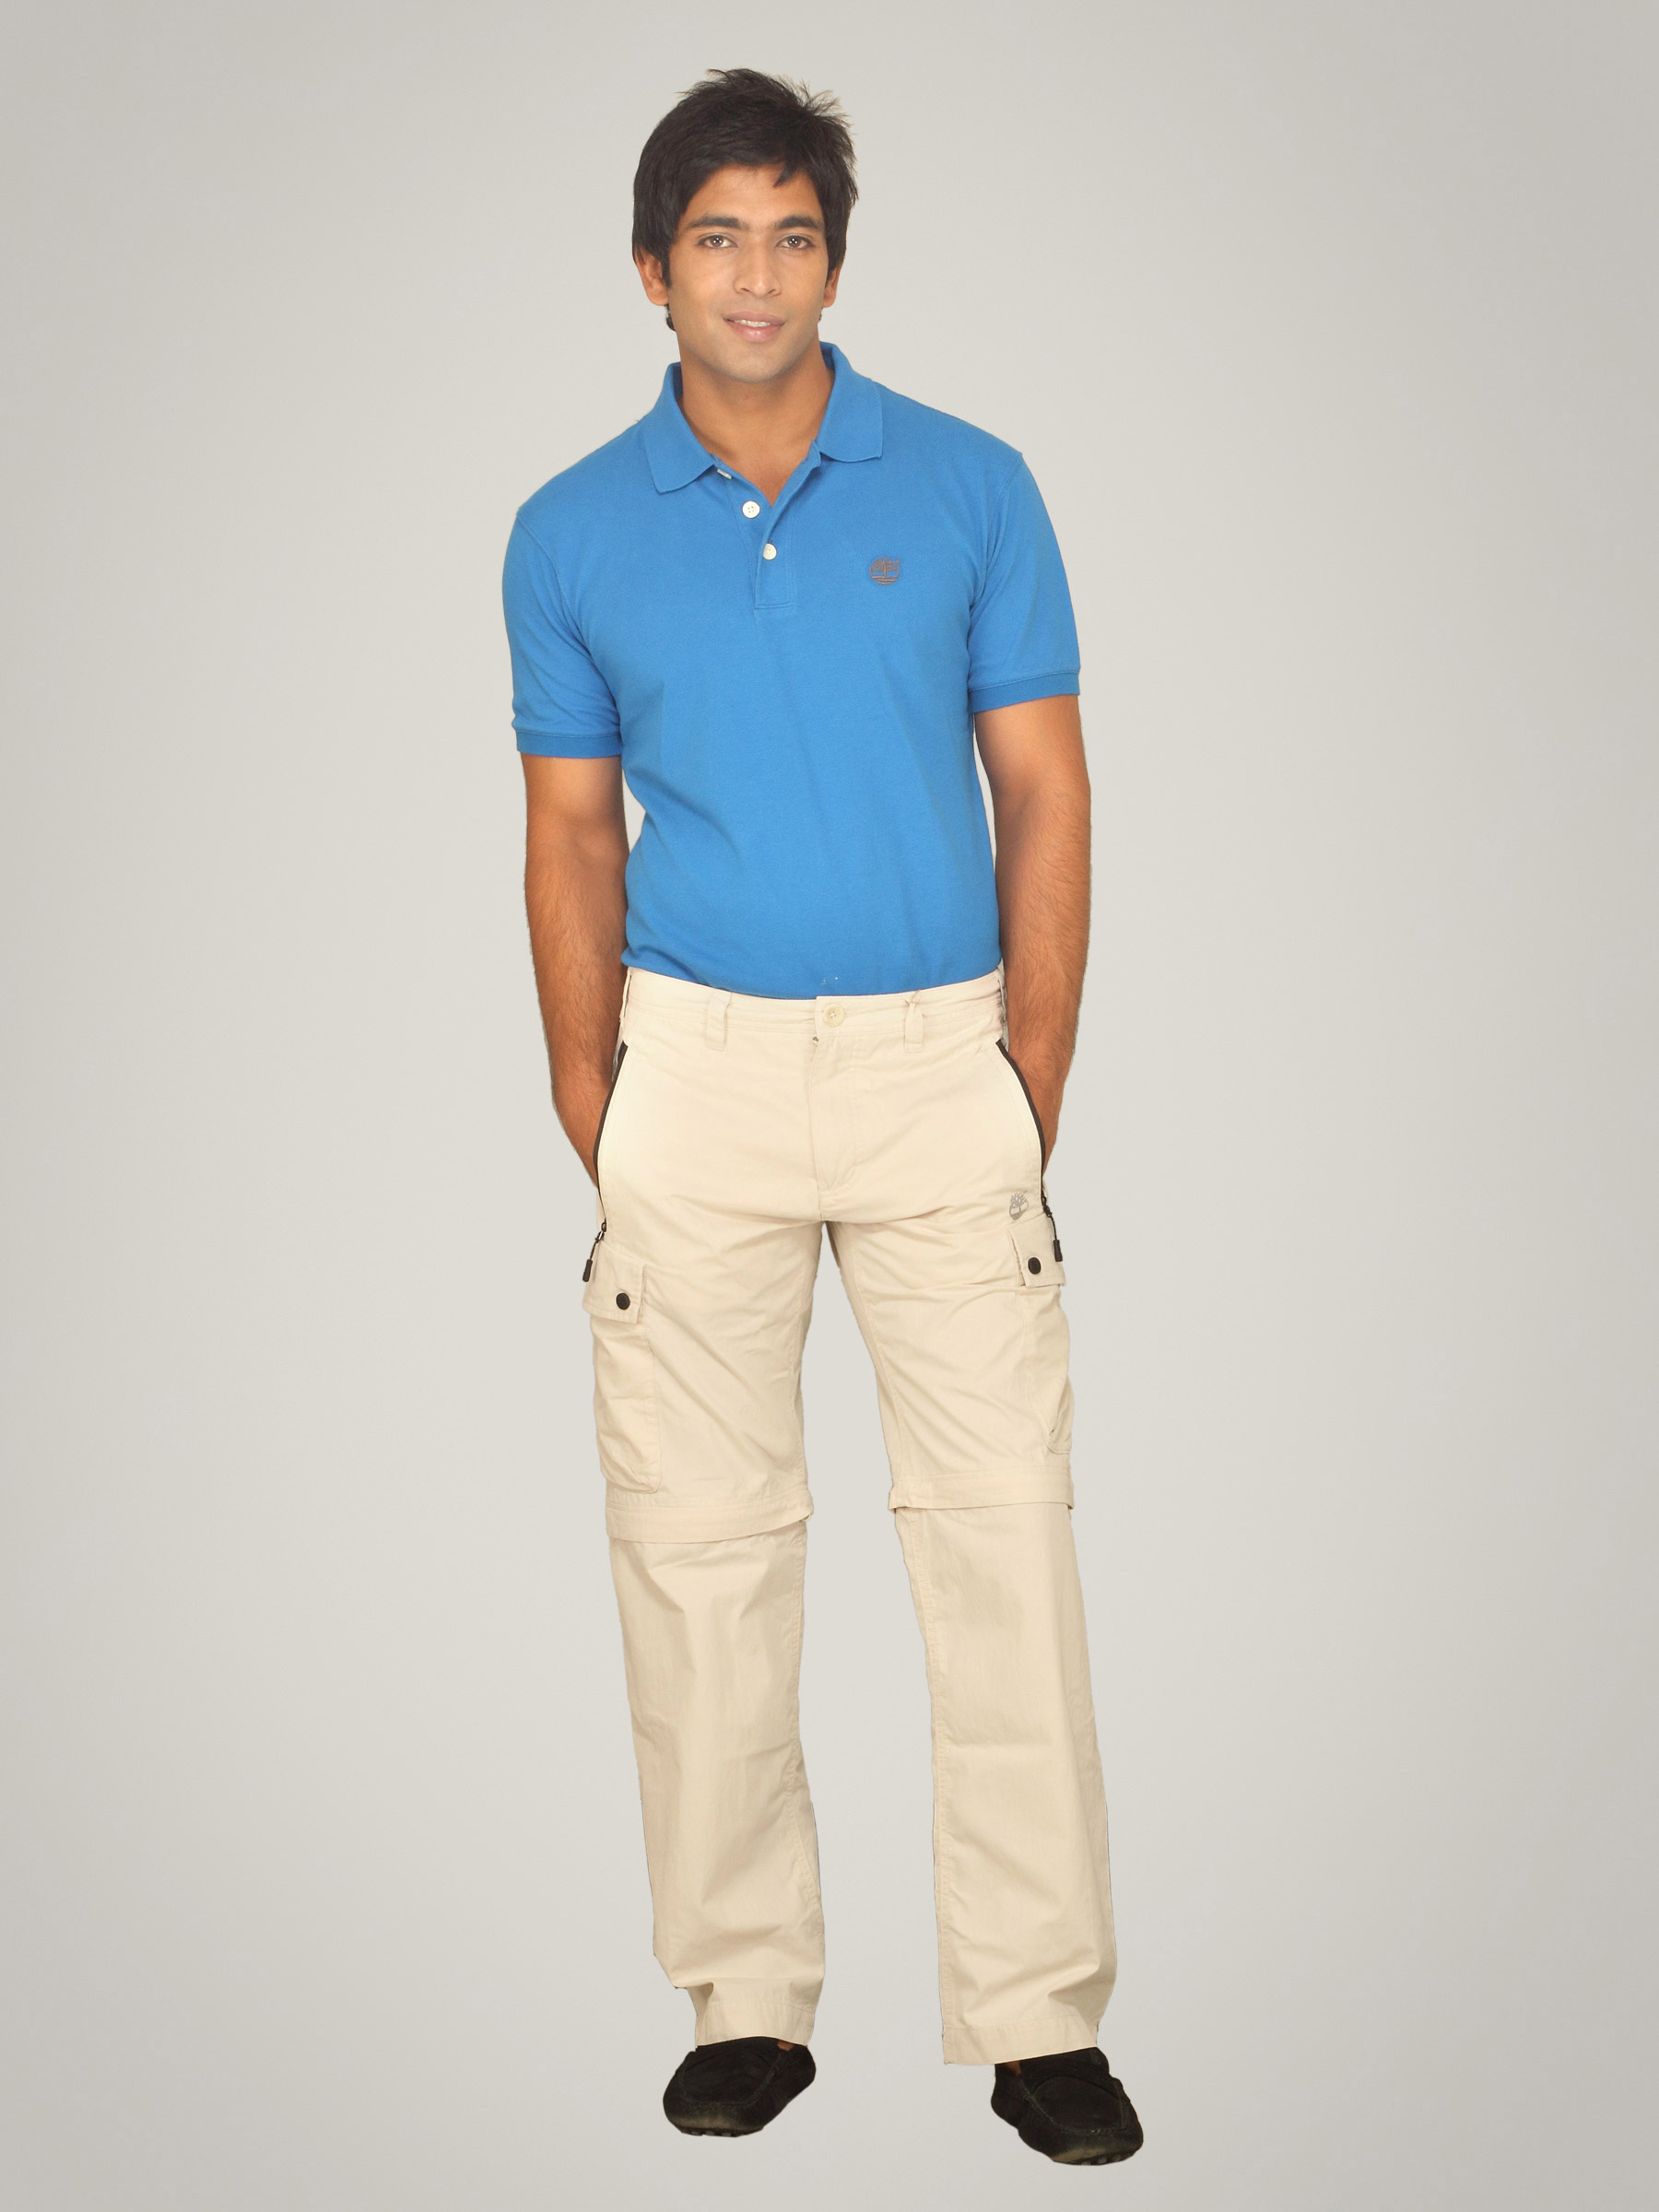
Timberland Men's Madbury Convertible Off White Pant
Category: Apparel / Bottomwear / Track Pants
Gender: Men
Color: Cream
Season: Summer 2011
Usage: Casual